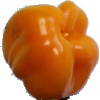
Label: Pepper Yellow 1